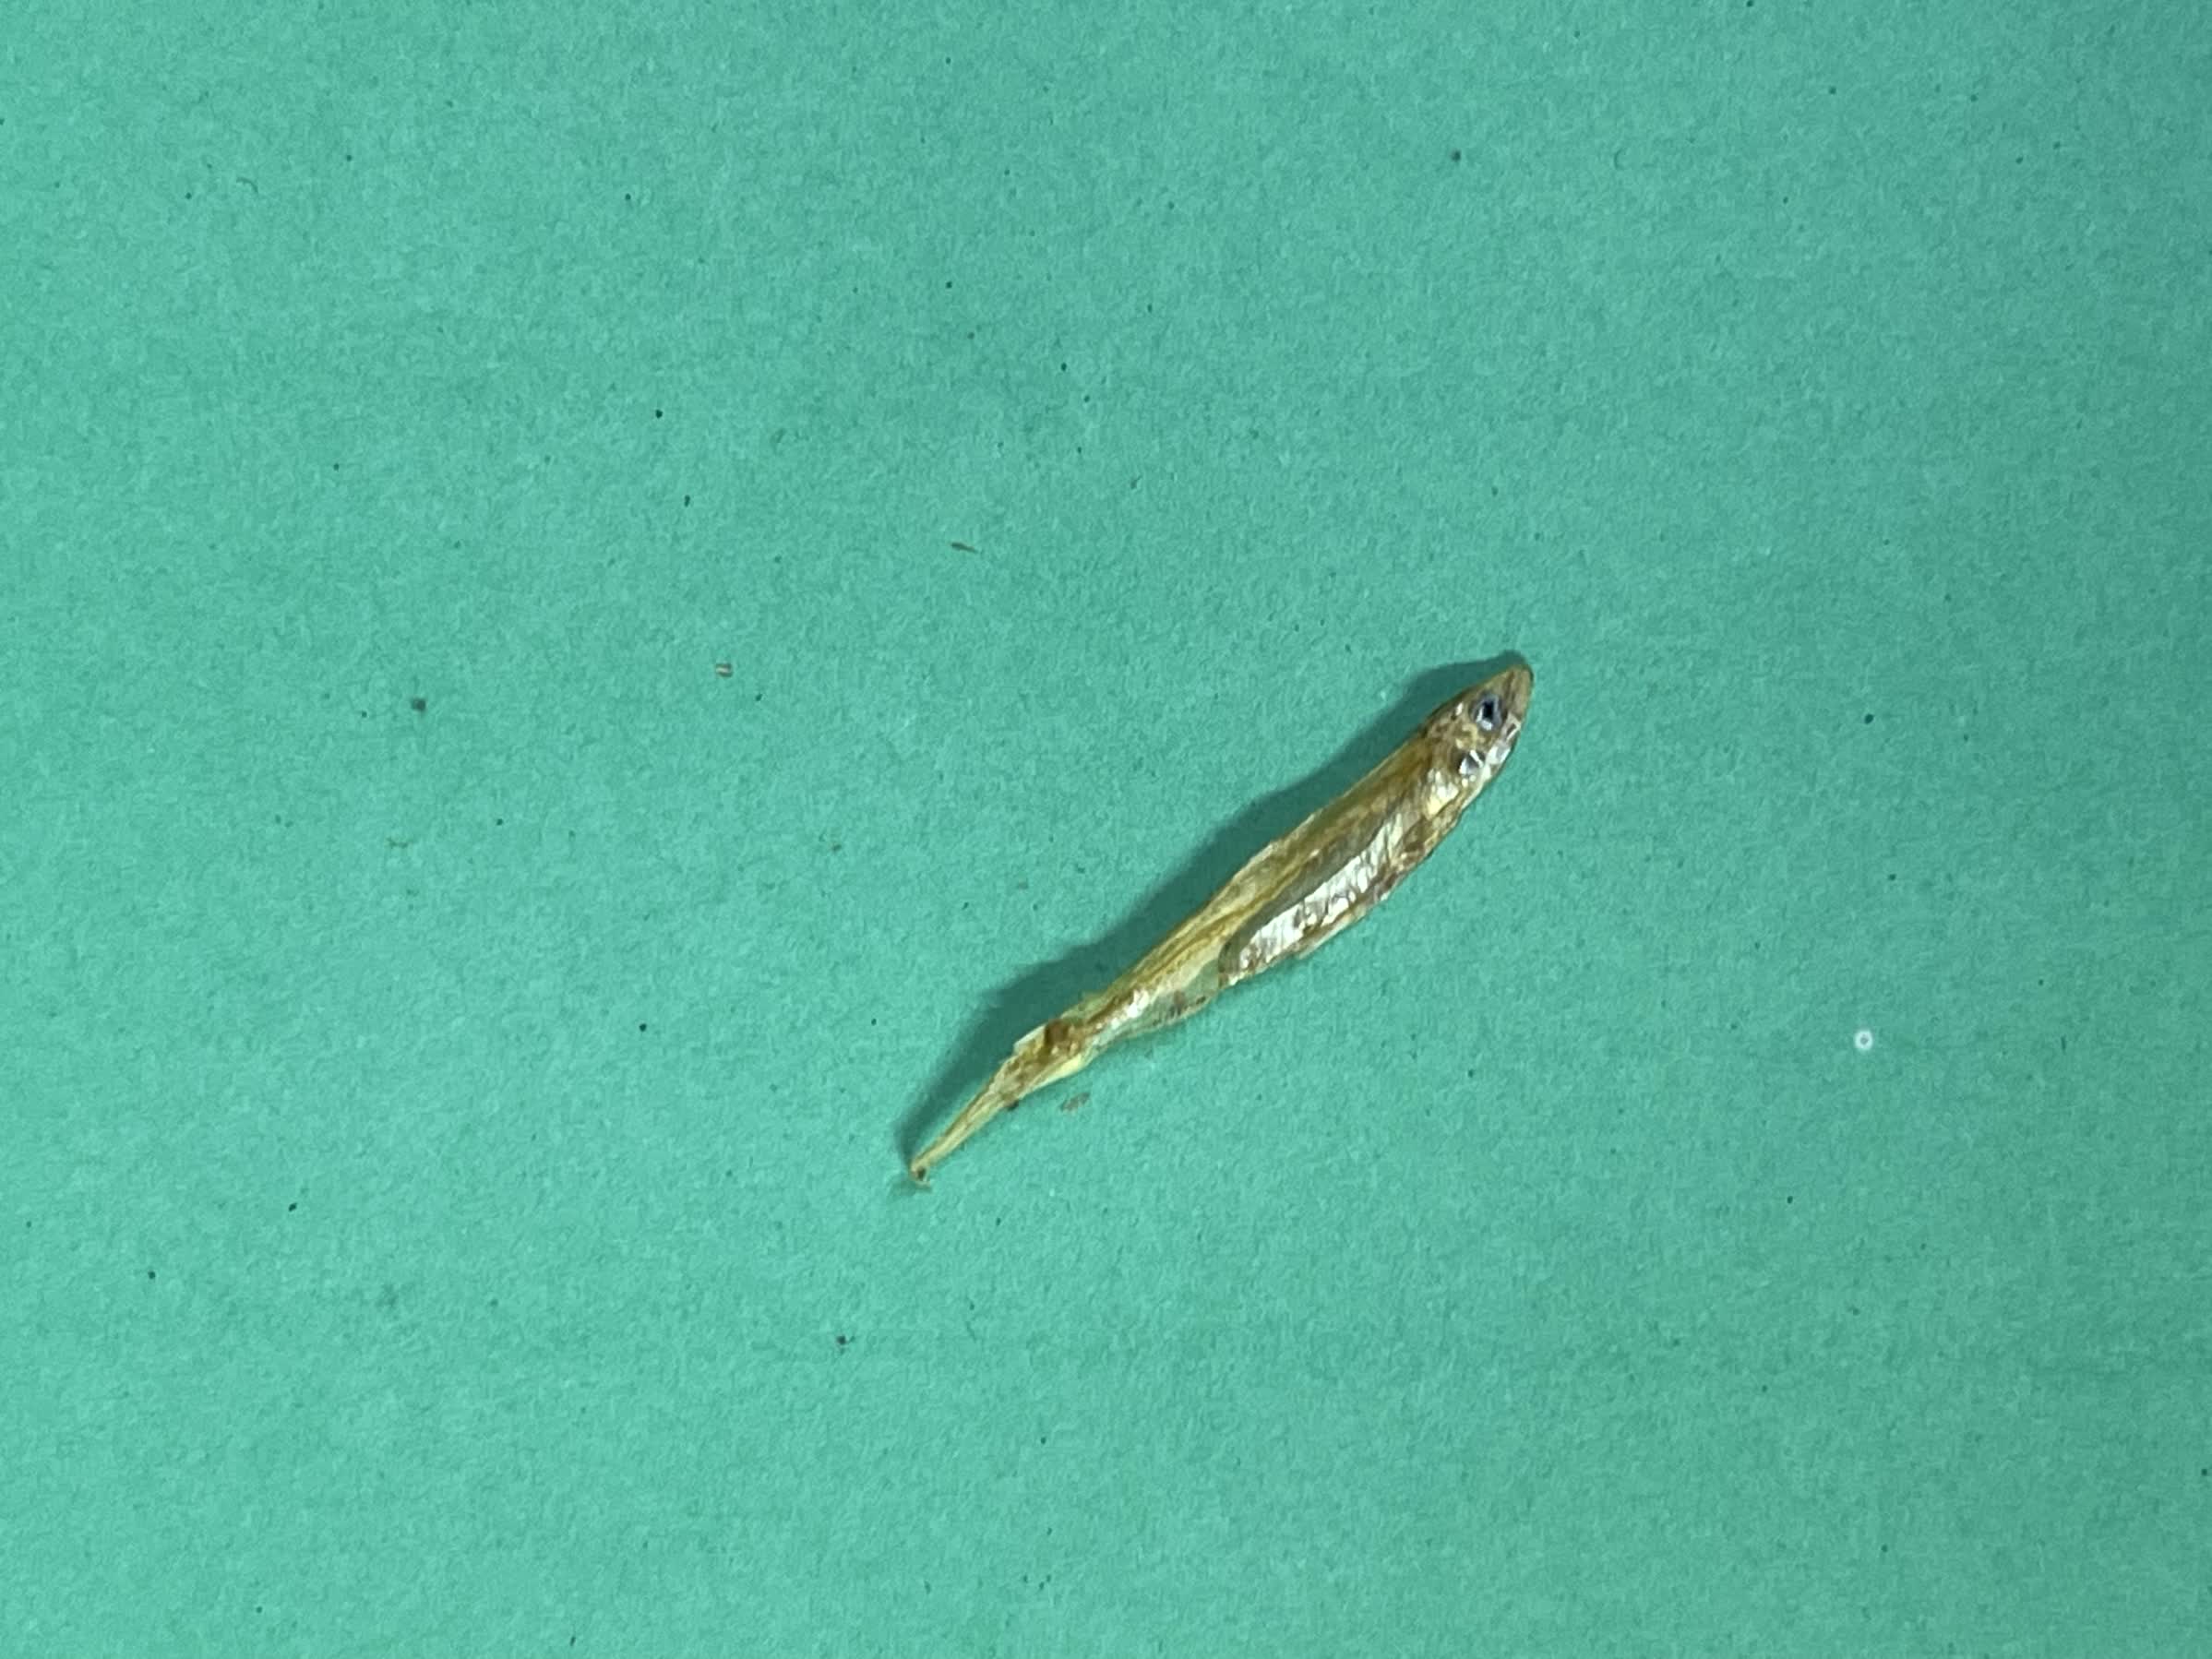
Species: kachki